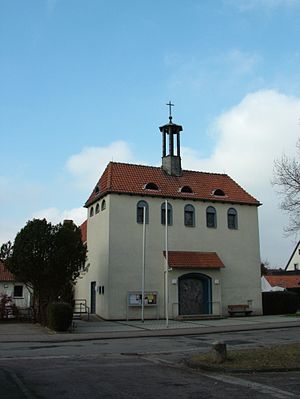
Pattensen / Billeder
Pattensen er en tysk by i Region Hannover i Niedersachsen, beliggende ca. 12 km syd for Hannover.